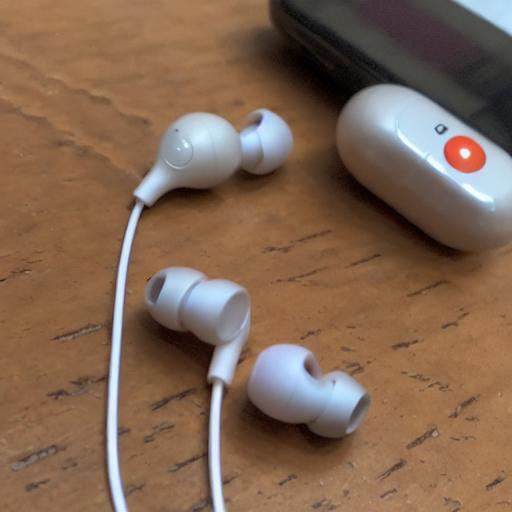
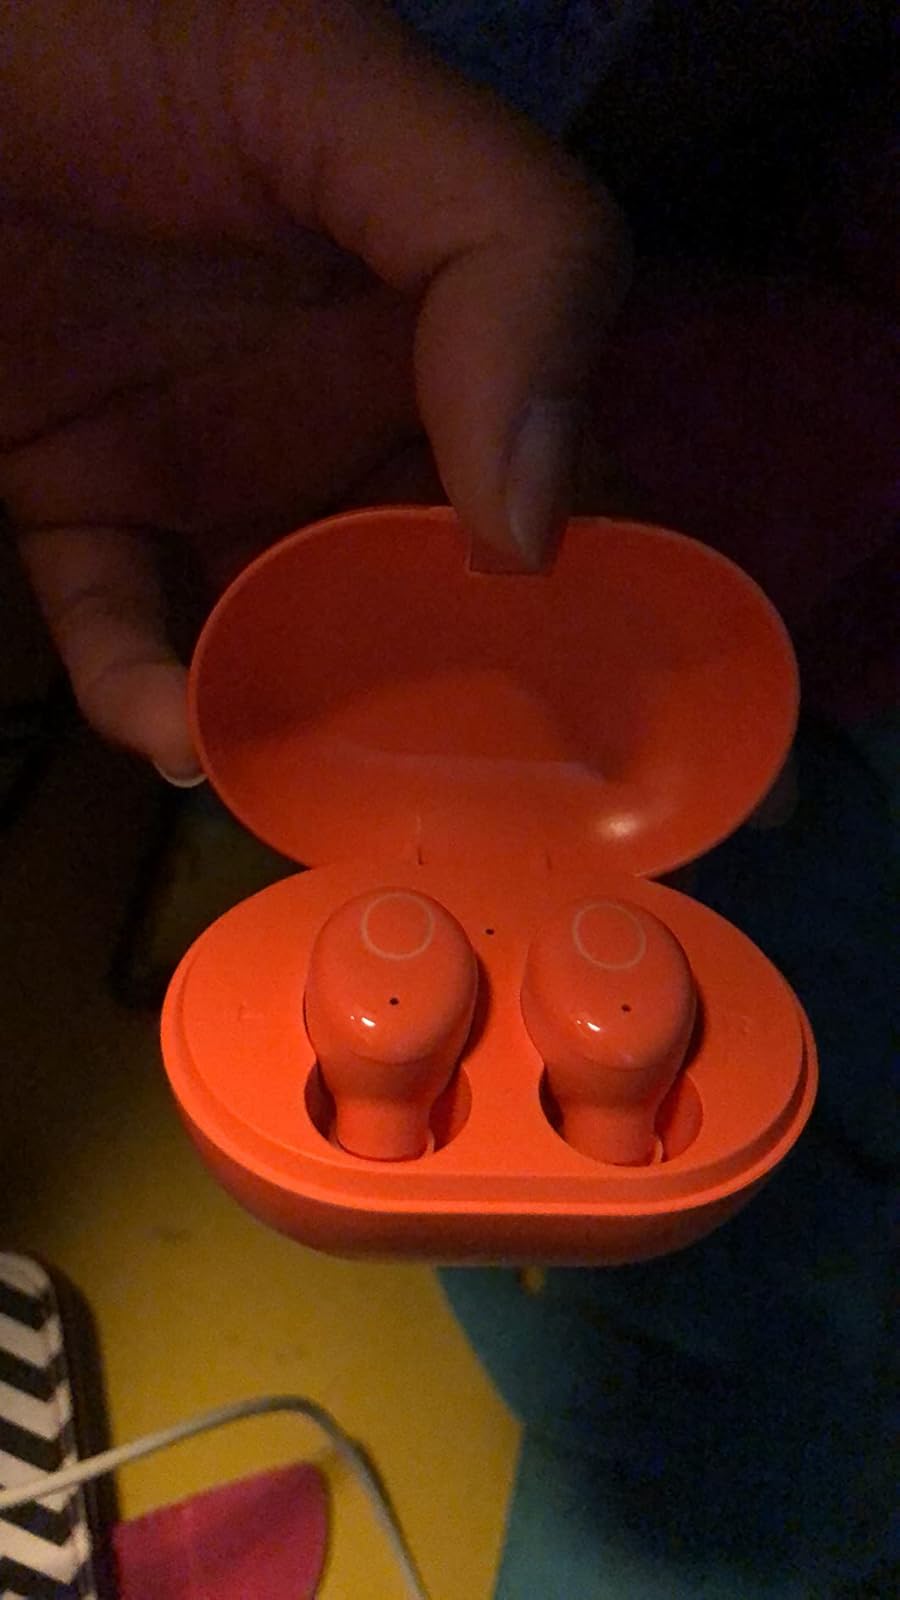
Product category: earbuds
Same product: no